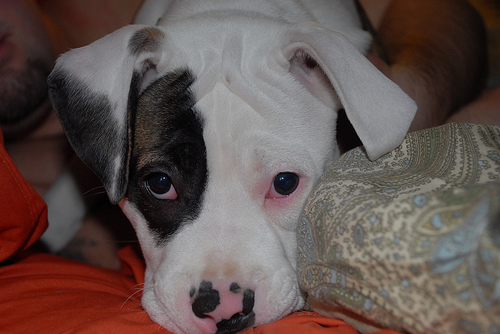
Breed: american_bulldog